History of Antarctica

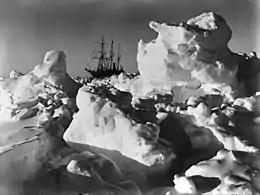
"As time wore on it became more and more evident that the ship was doomed" by Frank Hurley. (The "Endurance" trapped in pack ice.)

The First German Antarctic Expedition was sent to investigate eastern Antarctica in 1901. It discovered the coast of Kaiser Wilhelm II Land, and Mount Gauss. The expedition's ship became trapped in ice, however, which prevented more extensive exploration.